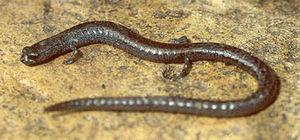
Batrachoseps nigriventris est une espèce d'urodèles de la famille des Plethodontidae.